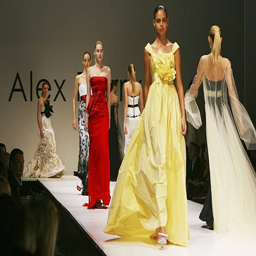
models walk the catwalk during the show .